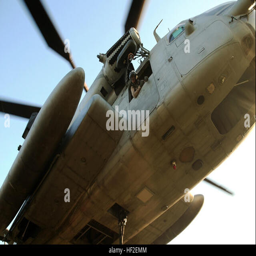
a crew chief with military unit